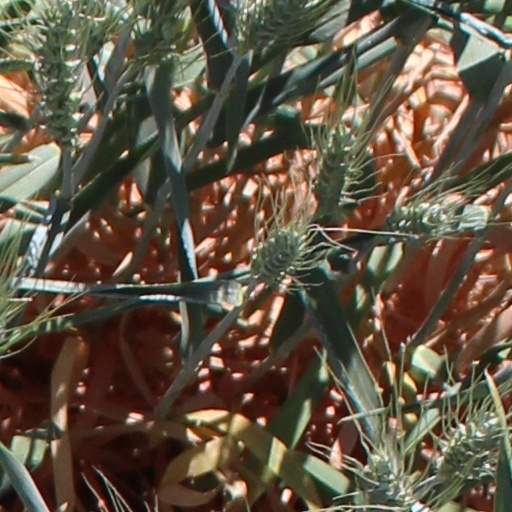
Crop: wheat